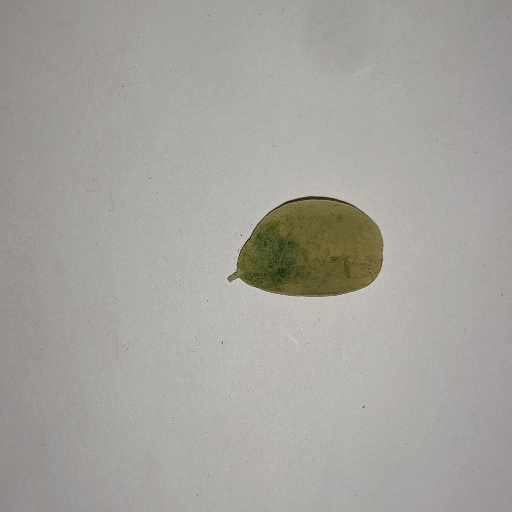
Species: Sojina
Leaf condition: Yellow Leaf